Apache Point Observatory

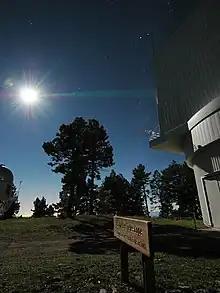
The ARC 3.5-meter telescope

The ARC telescope is a Ritchey-Chretien reflector on an alt-azimuth mount with instruments attached at several focal points. Construction of the building began in 1985, but full operations of the telescope were delayed until November 1994 due to problems with fabricating the primary mirror. From 1991 until early 1993, the telescope was fitted with a 1.8 m mirror, now located at Rothney Astrophysical Observatory under a cost-sharing agreement.